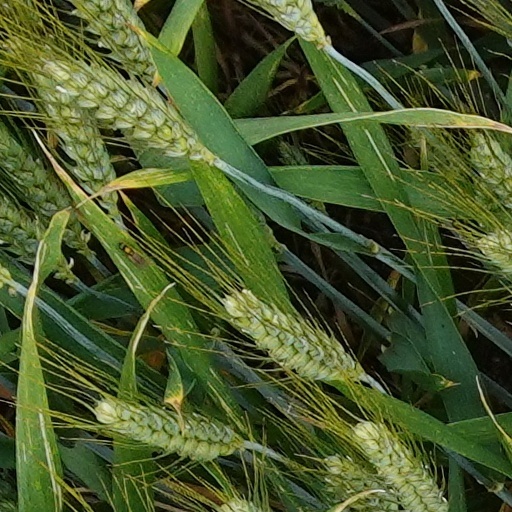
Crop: wheat